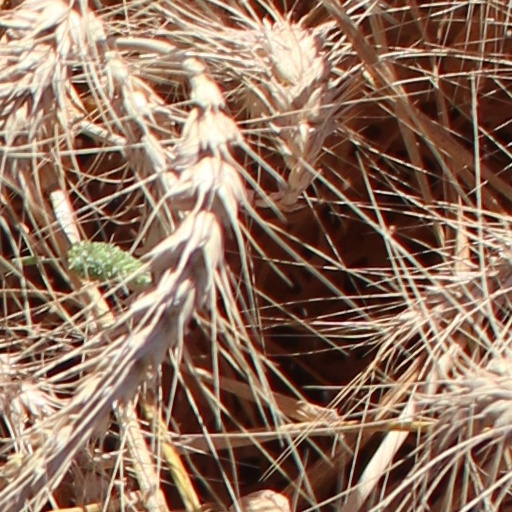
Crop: wheat